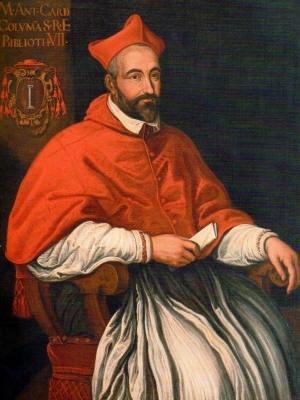
Marco Antonio Colonna, seniore est un cardinal italien du XVIᵉ siècle.